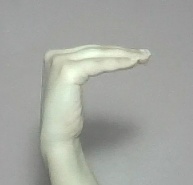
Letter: haa